Romualdo Coviello

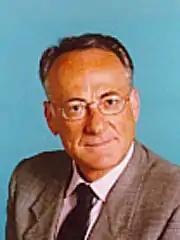
Coviello in 2005

Romualdo Coviello (8 May 1940 – 21 January 2022) was an Italian politician. A member of the Christian Democracy party, the Italian People's Party, and lastly Democracy is Freedom – The Daisy, he served in the Senate of the Republic from 1987 to 2006. He died in Rome on 21 January 2022, at the age of 81.